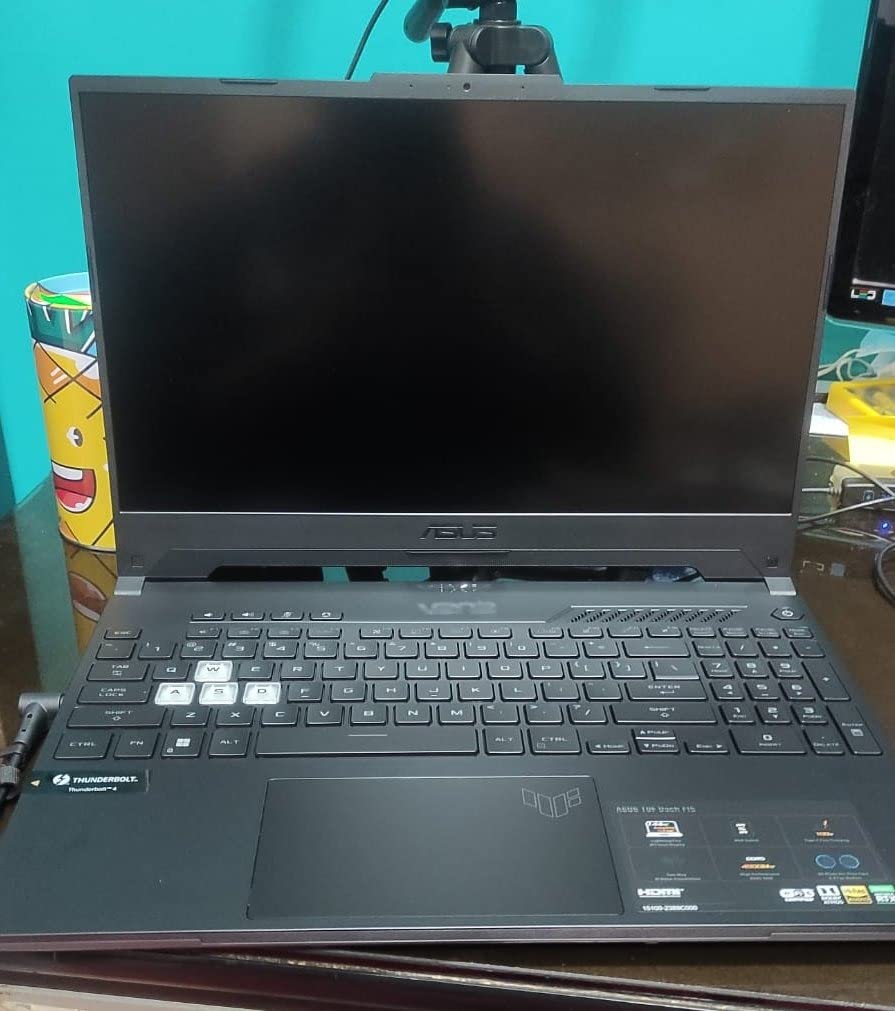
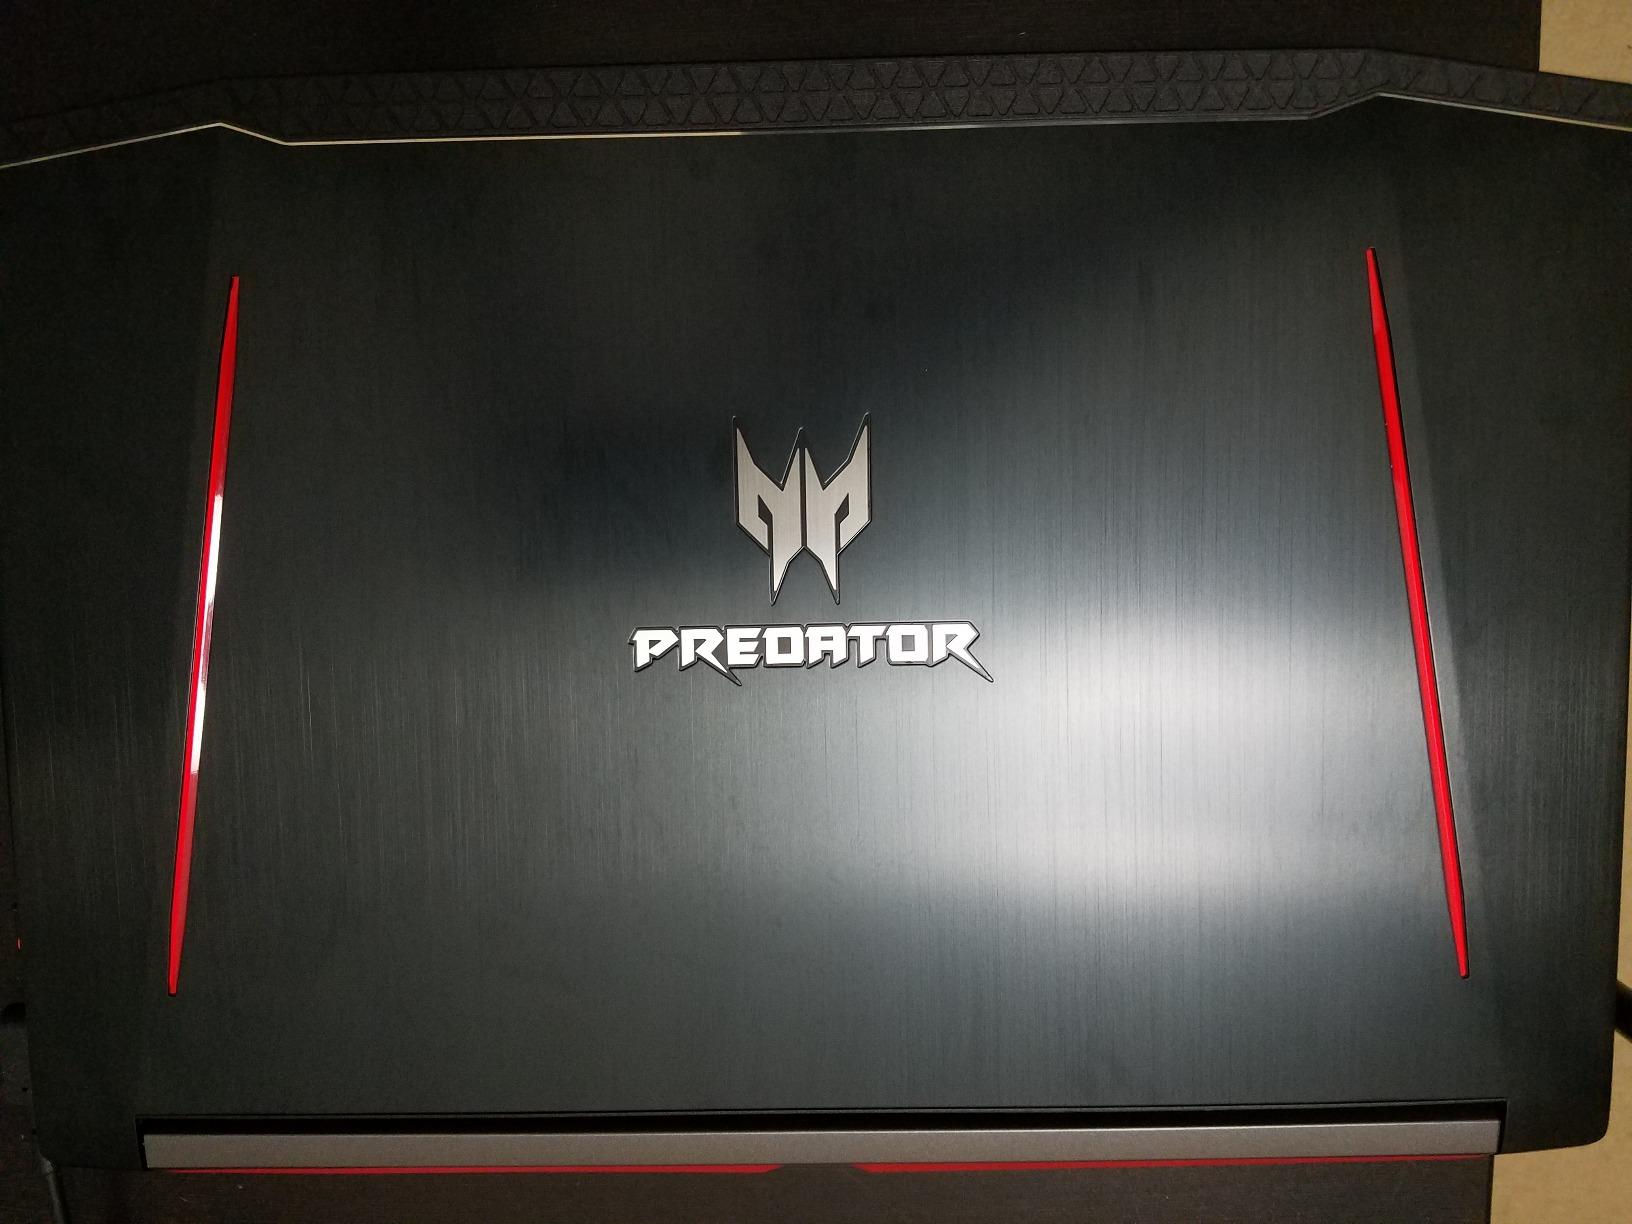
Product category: laptop
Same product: no